Magnesia on the Maeander

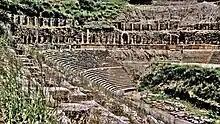
The Stadium at Magnesia, the best-preserved in the Anatolian region.

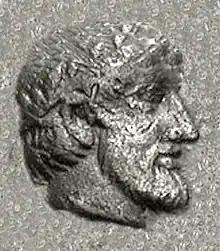
Archeptolis, son of Themistocles, ruled Magnesia circa 459-412 BC.

In the fifth century BC, the exiled Athenian Themistocles came to Persia to offer his services to Artaxerxes, and was given control of Magnesia to support his family.